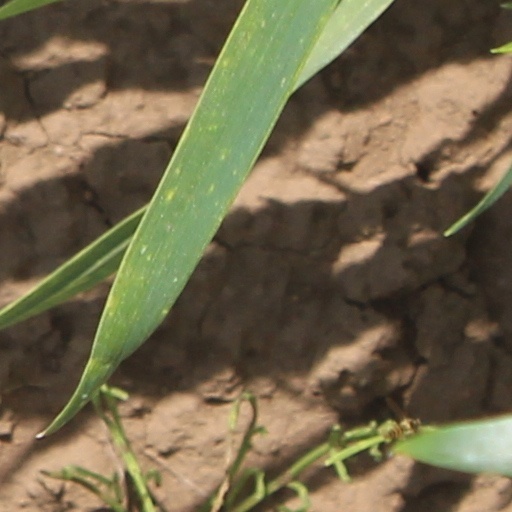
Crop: wheat